Italian Cyrenaica

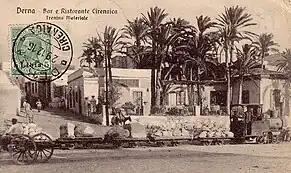
Derna - Bar and restaurant "Cirenaica" - Goods train (stamped on 29 December 1916)

Italian Cyrenaica and Italian Tripolitania were formed in 1911, during the conquest of Ottoman Tripolitania in the Italo-Turkish War.